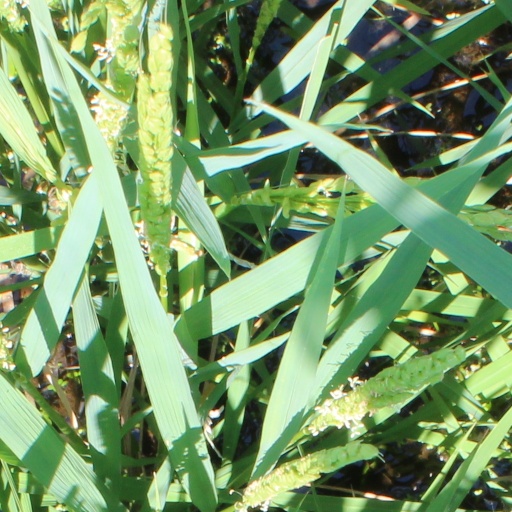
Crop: rice